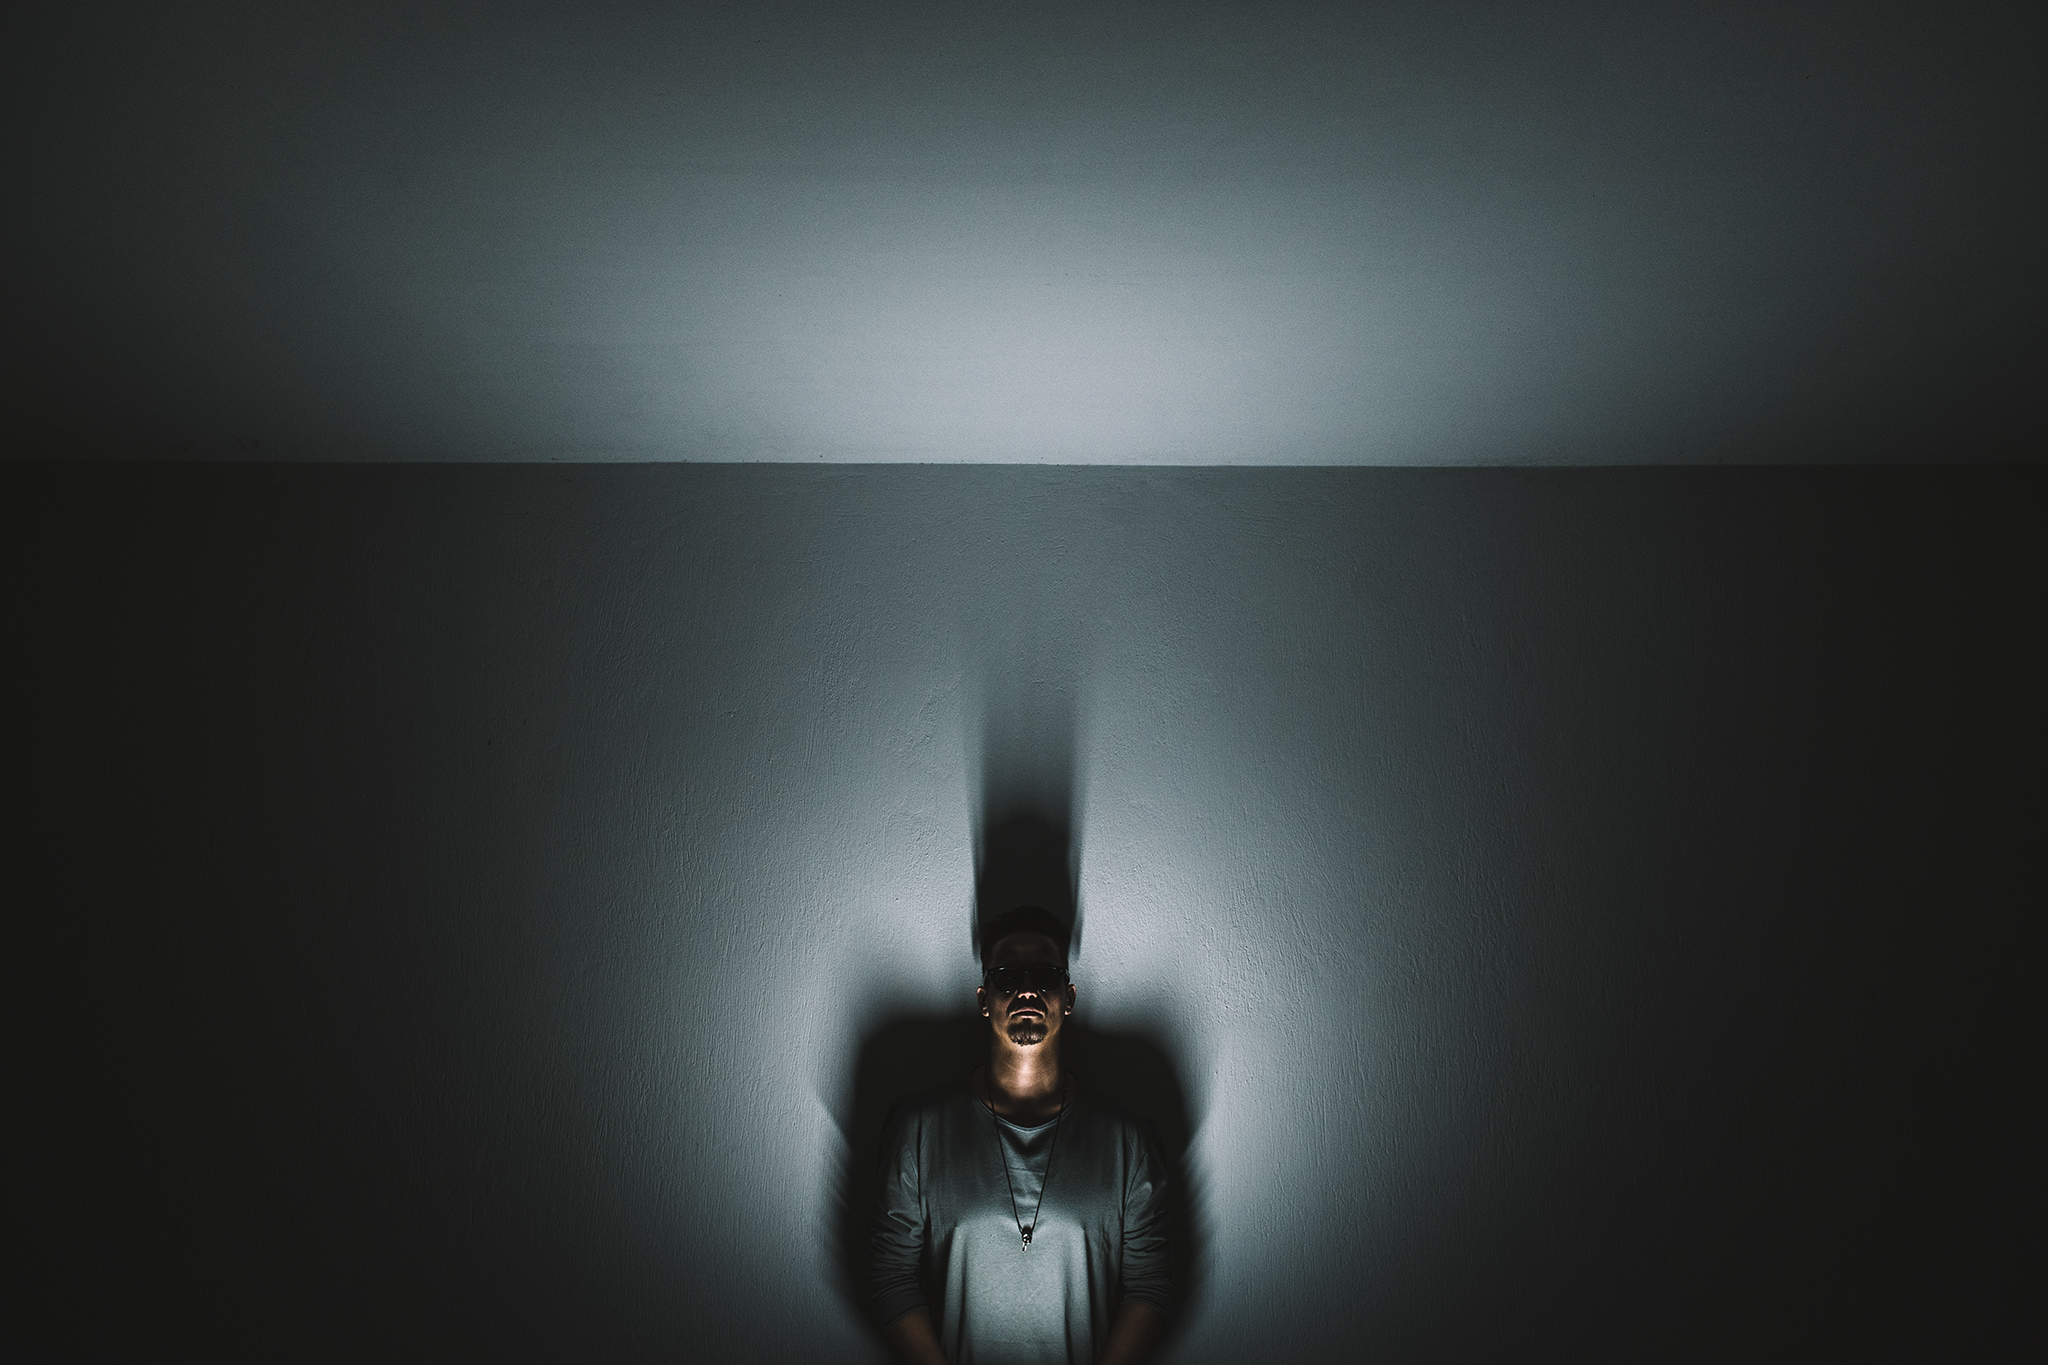
hand, light, portrait, darkness, black, lighting, light fixture, strobe, screenshot, subjectlight, nostrobistinfo, seerule2, computer wallpaper, incandescent light bulb